Slip coach

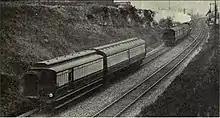
Slipping G.W.R. Mail coaches at Pylle Hill, Bedminster, Bristol, UK

A slip coach, slip carriage or slip portion in Britain and Ireland, also known as a flying switch in North America, is one or more carriages designed to be uncoupled from the rear of a moving train. The detached portion continued under its own momentum following the main train until slowed by its own guard using the brakes, bringing "the slip" to a stop, usually at the next station. The coach or coaches were thus said to be "slipped" from the train without it having to stop. This allowed the train to serve intermediate stations, without unduly delaying the main train.